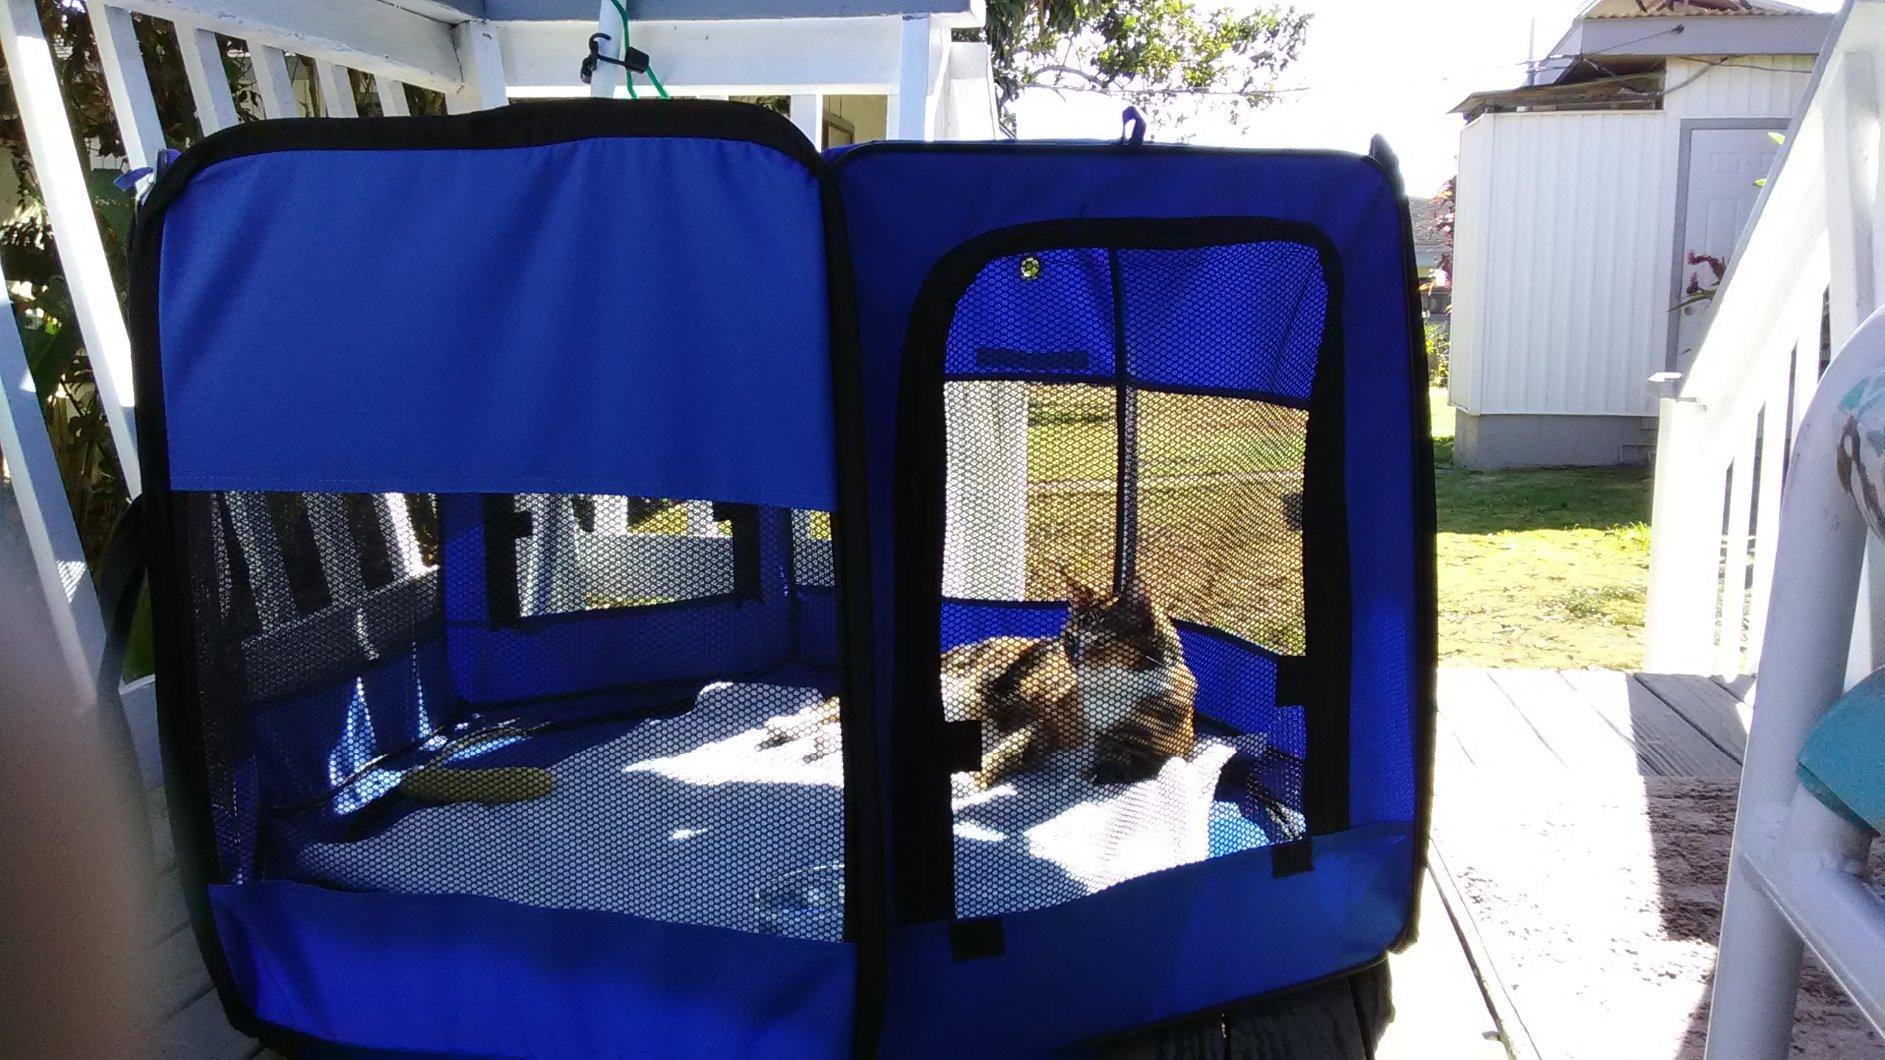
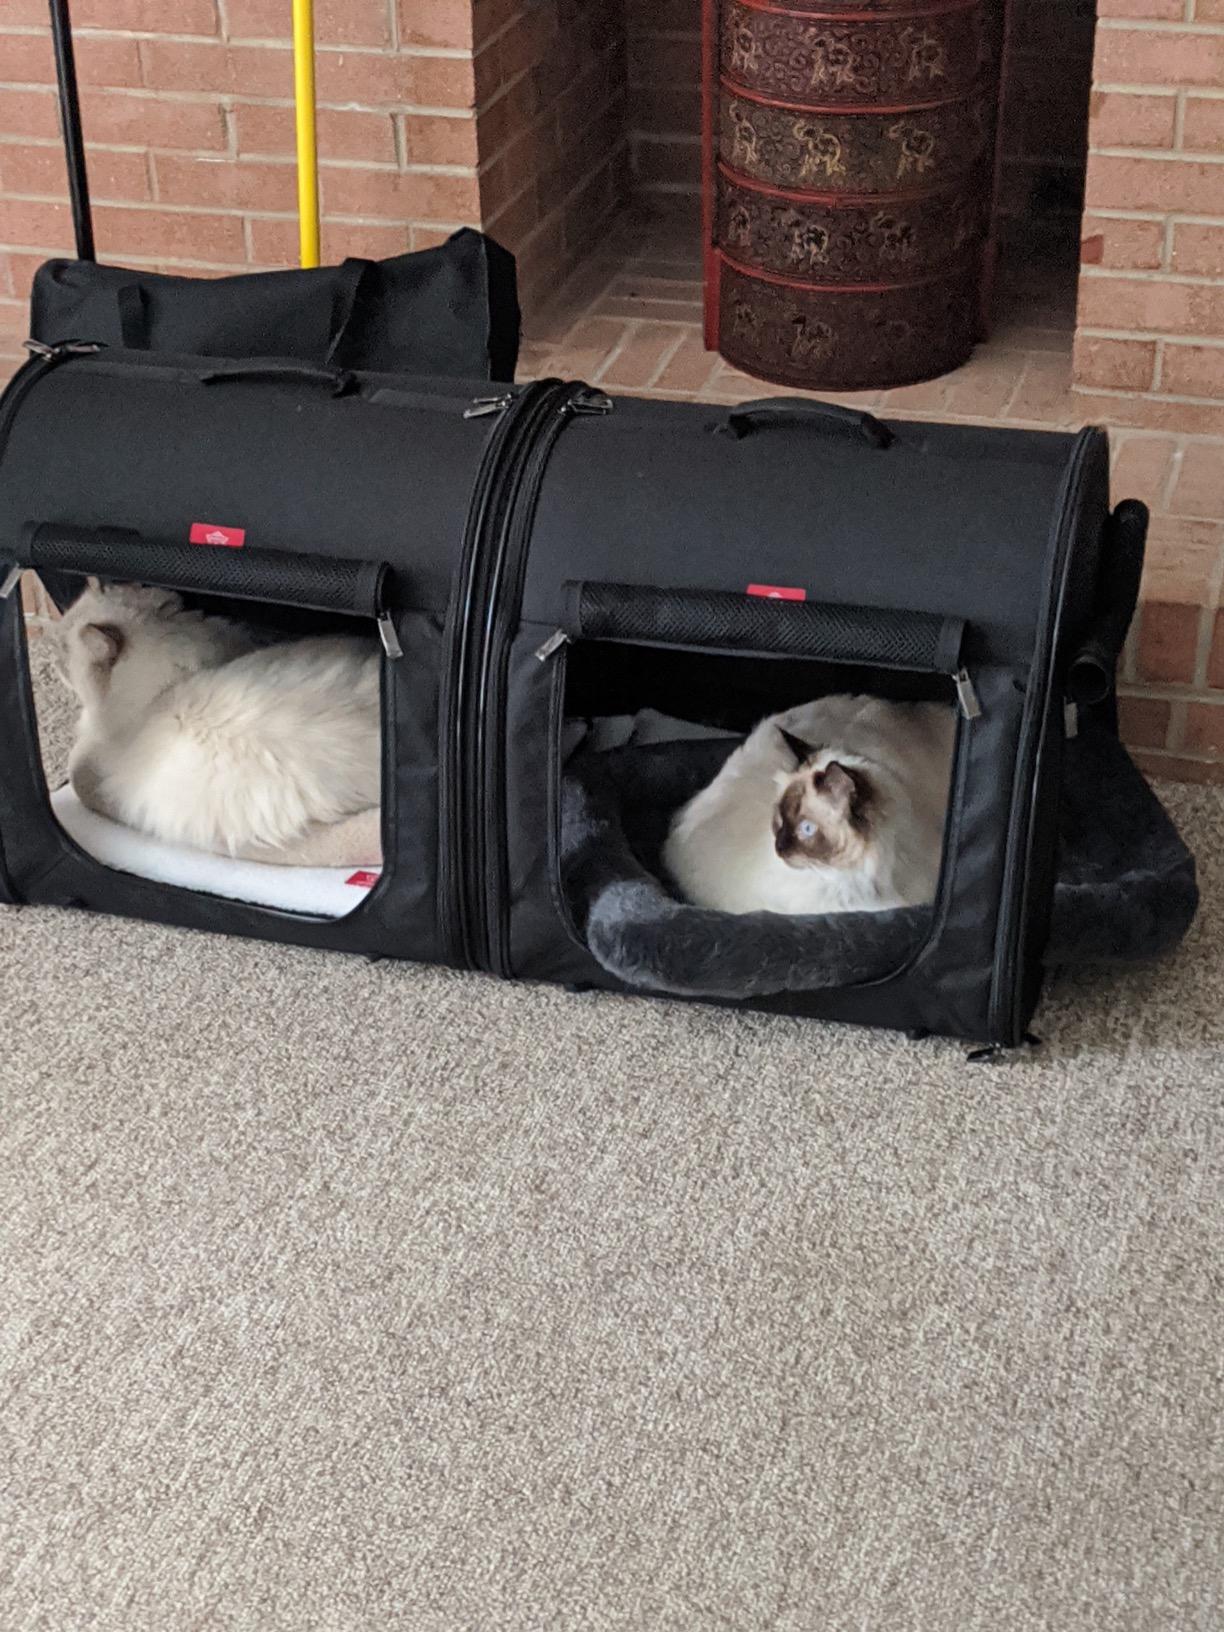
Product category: items_kennel
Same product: no